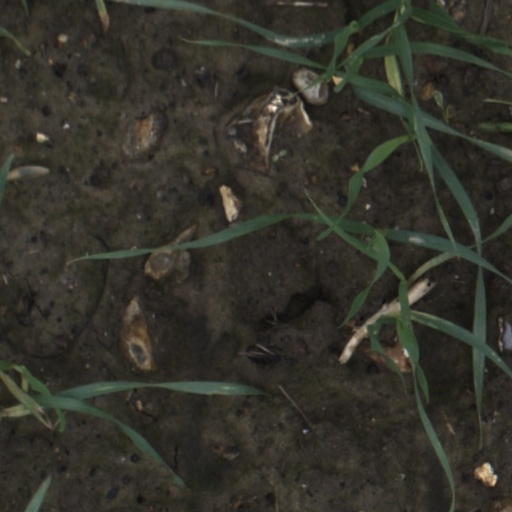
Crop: wheat